Philo McGiffin

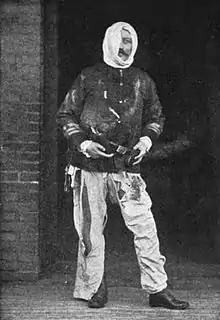
McGiffen in hospital after the Battle of the Yalu

McGiffin was assigned to Admiral Ting Ju ch'ang's Beiyang fleet (literally "Northern Fleet"). The fleet was partially organized and trained by McGiffin, and he would serve as an executive officer aboard the Chinese battleship "Zhen Yuan" during the Battle of the Yalu River (1894). During that battle he had received severe head injuries from enemy shellfire and returned to the United States. Approaching total blindness, and experiencing mental instability from the effects of his wounds, he was eventually committed to the Post Graduate Hospital in New York, where he had kept his revolver amongst his personal effects, and eventually shot himself on February 11, 1897.